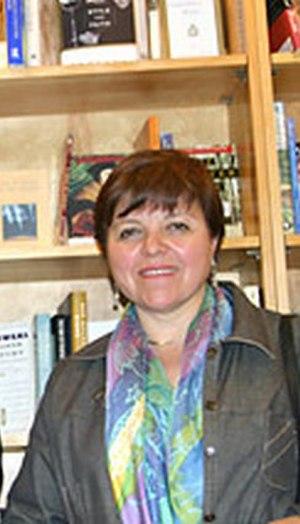
Elsa Cross, née en 1946 à Mexico, est une femme de lettres et poète mexicaine.